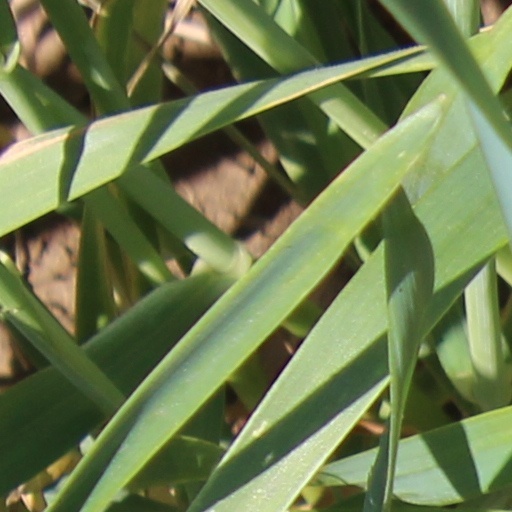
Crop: wheat